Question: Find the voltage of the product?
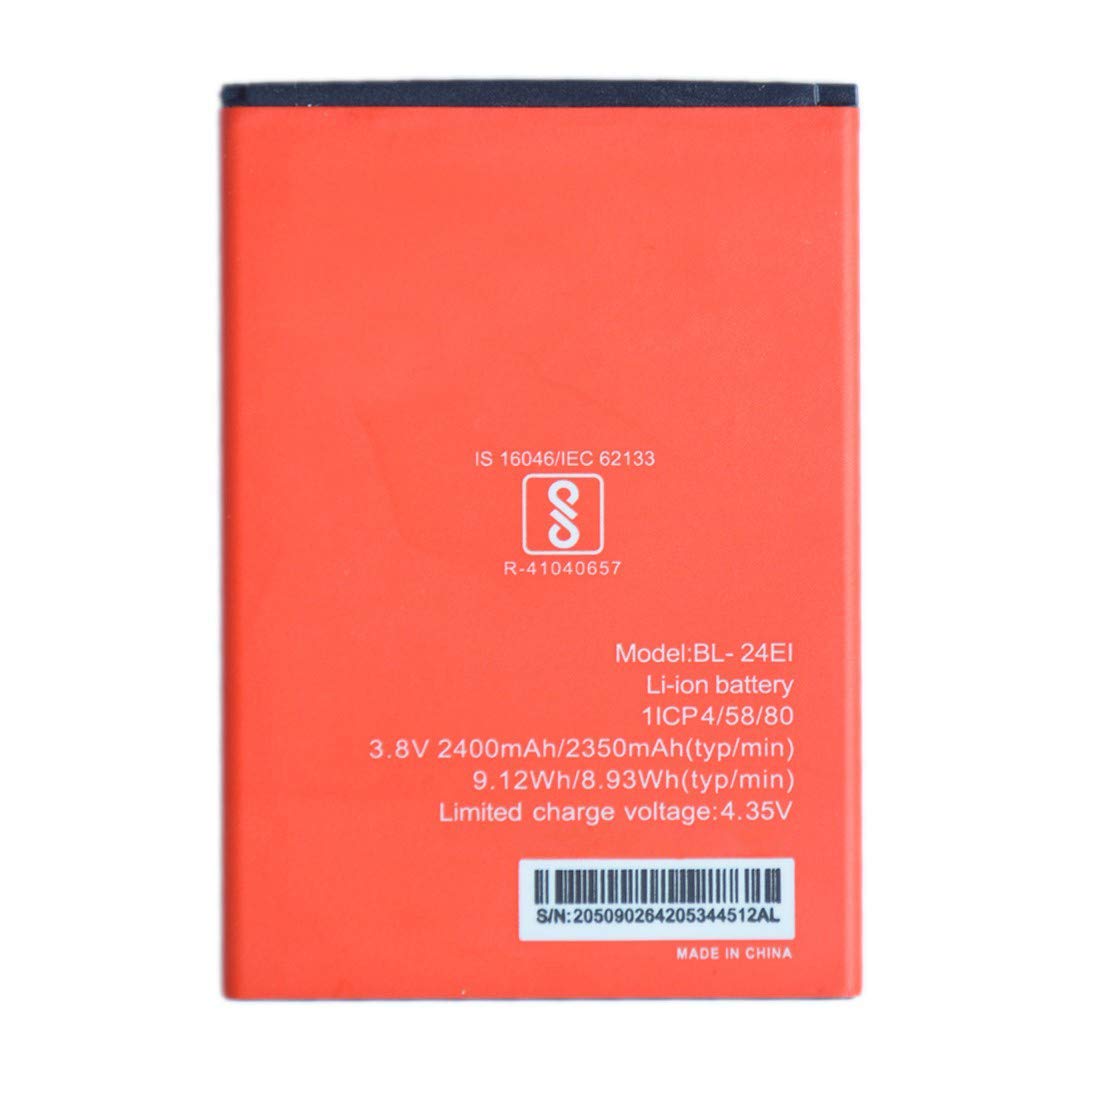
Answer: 3.8 volt